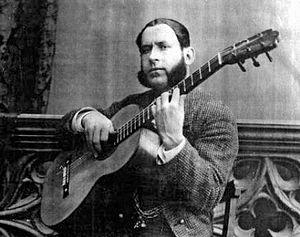
novembre :
Le flamenco est un genre musical et une danse datant du XVIIIᵉ siècle qui se danse seul, créé par le peuple andalou, sur la base d'un folklore populaire issu des diverses cultures qui s'épanouiront au long des siècles en Andalousie.
Silverio Franconetti né et mort à Séville, est un cantaor de flamenco espagnol.